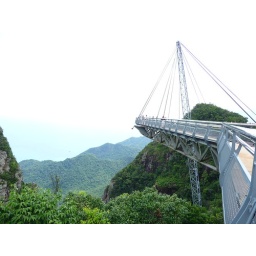
The sky bridge is 2.2 km in length